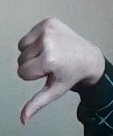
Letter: waw